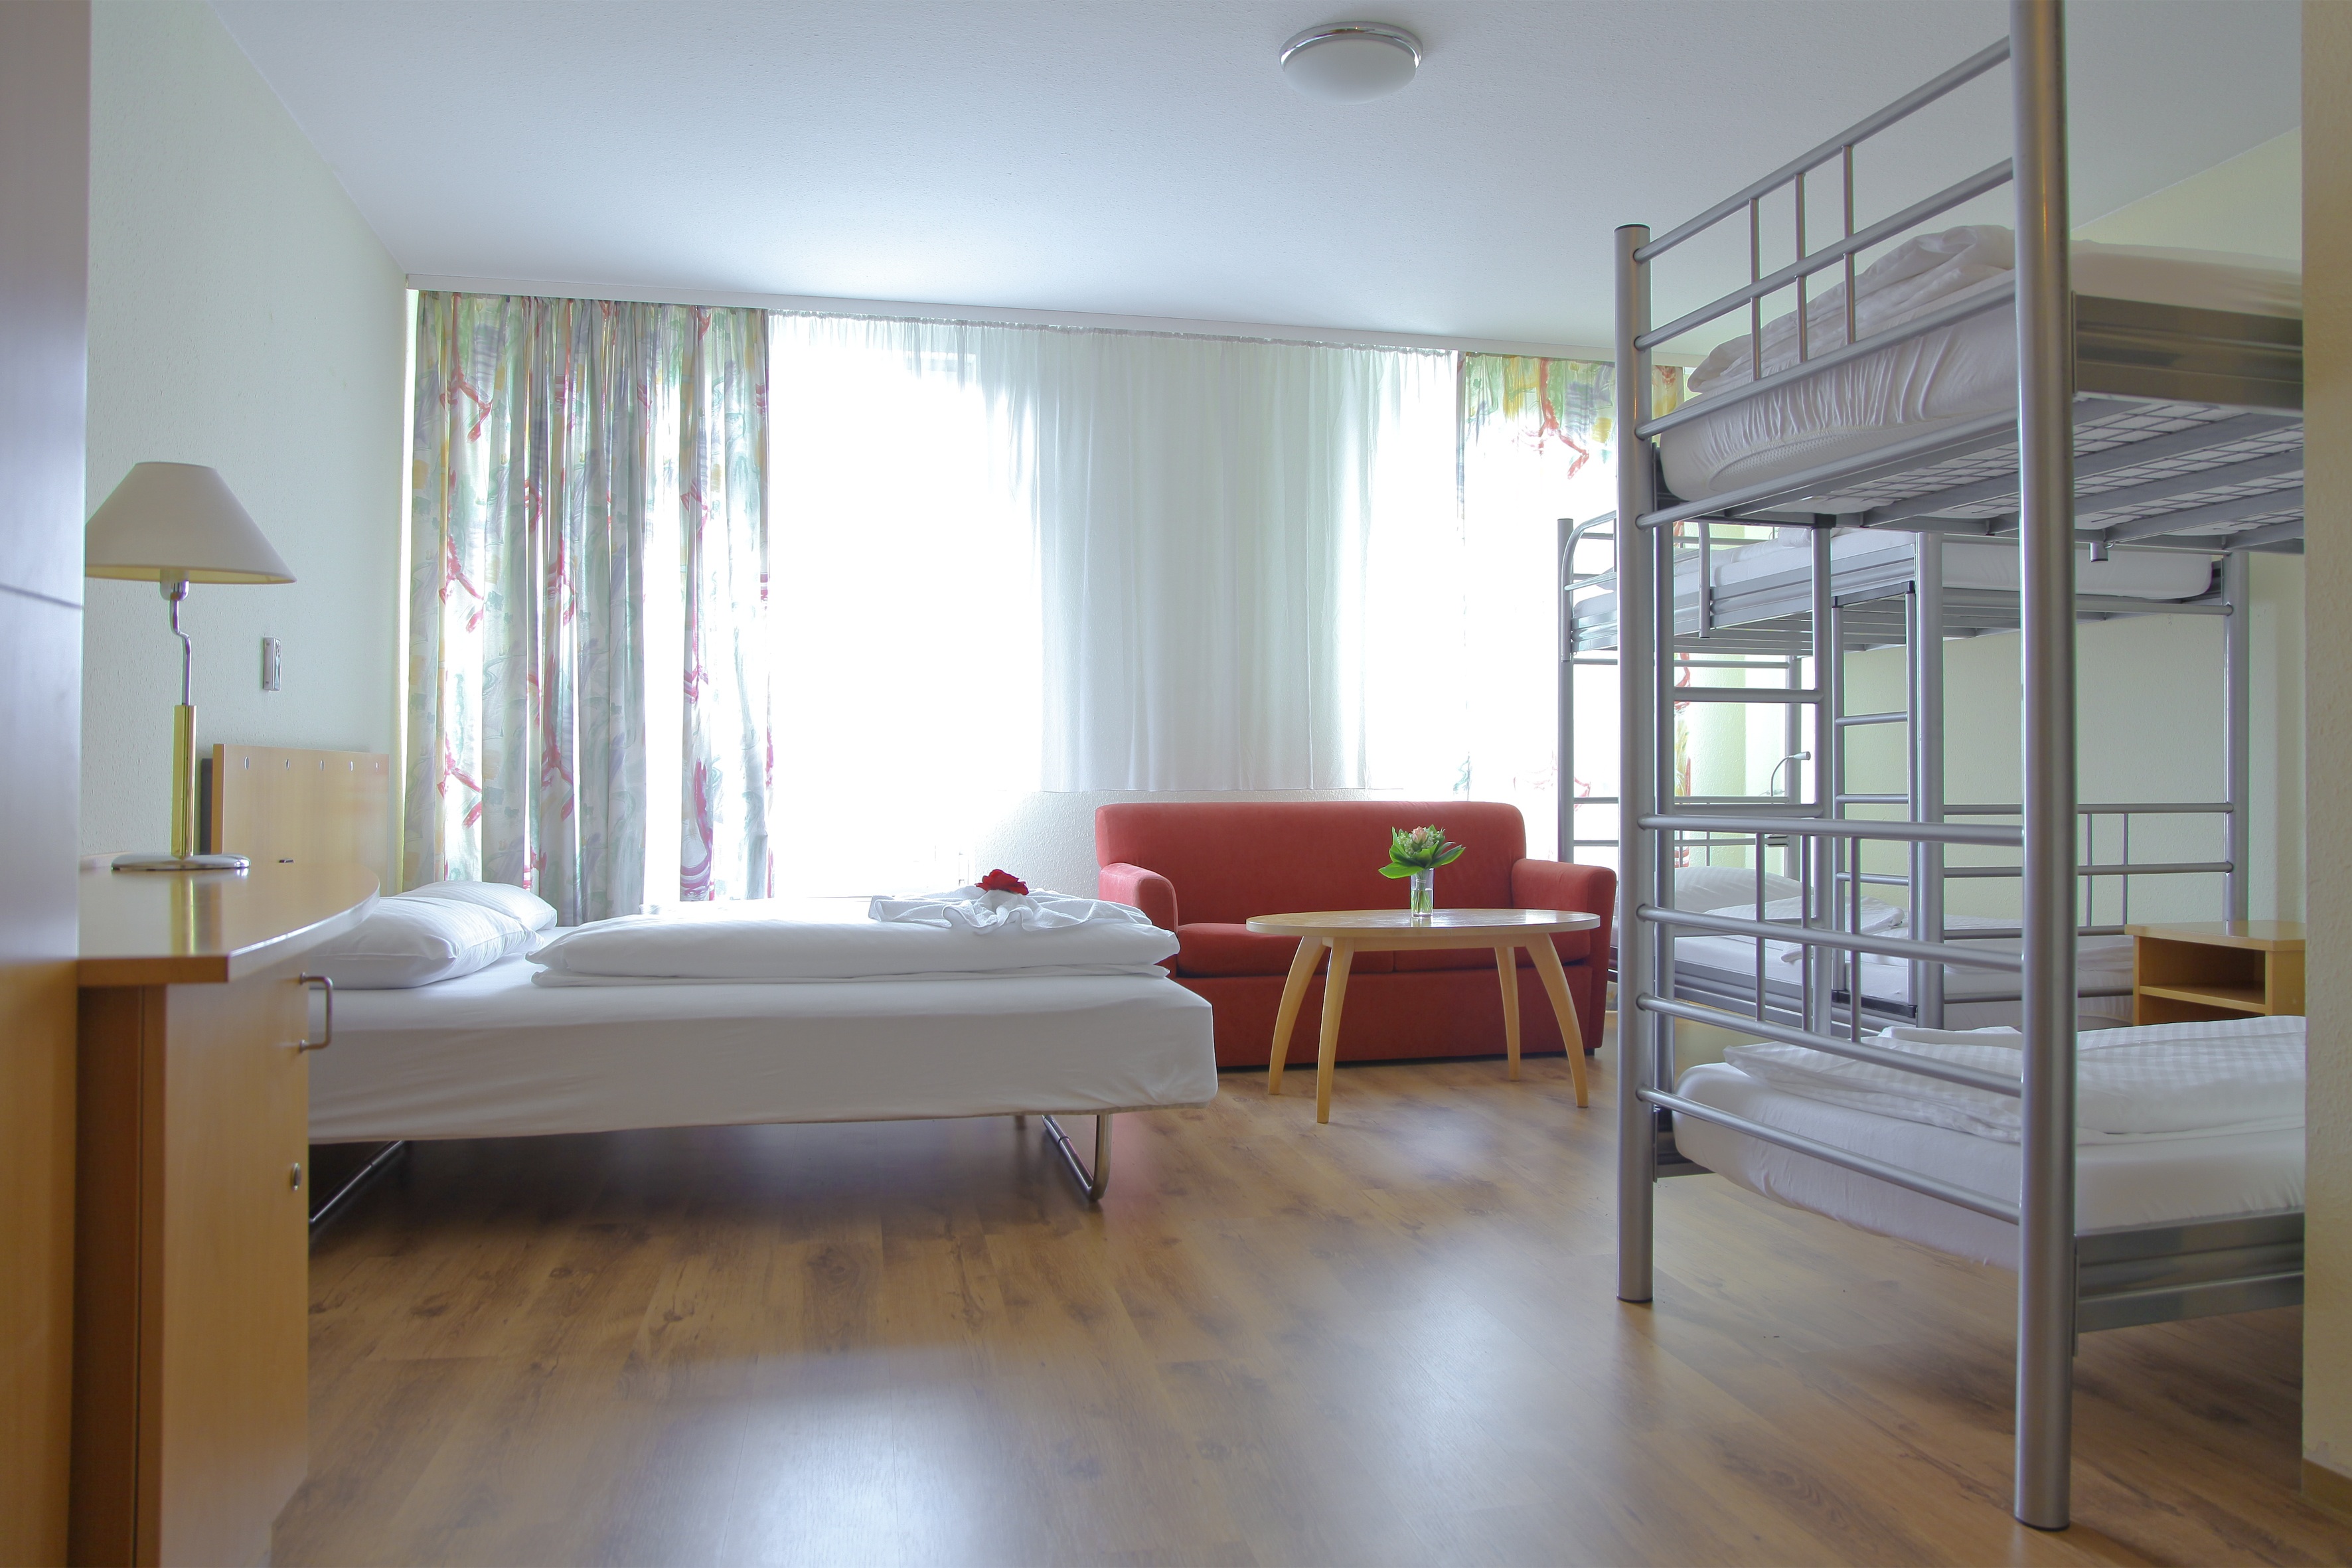
floor, city, home, cottage, loft, property, living room, room, bedroom, apartment, interior design, capital, hardwood, hotel, bed, berlin, estate, condominium, real estate, berlin center, wood flooring